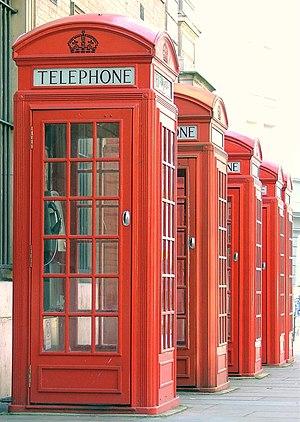
Sir Giles Gilbert Scott [dʒaɪlz ɡɪlbɜːrt skɔt] né le 9 novembre 1880 à Hampstead et mort le 8 février 1960 à Bloomsbury est un architecte britannique.
La cabine téléphonique rouge est un mobilier urbain mondialement connu et devenu, dans l'iconographie, la caractéristique emblématique de Londres et du Royaume-Uni, au même titre que Big Ben ou le Parlement.